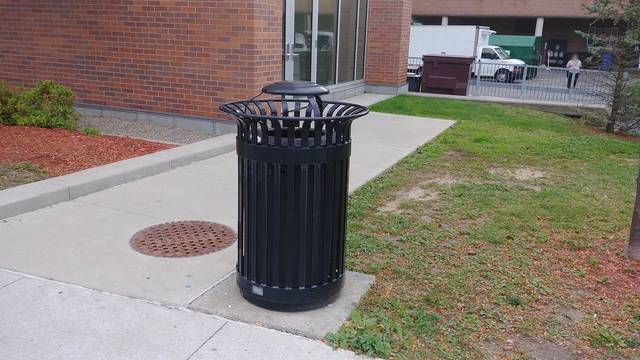
Region: Canada
Coordinates: 45.387, -75.697